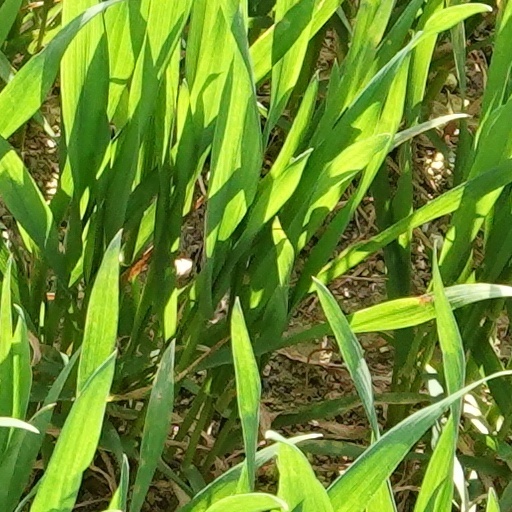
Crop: wheat